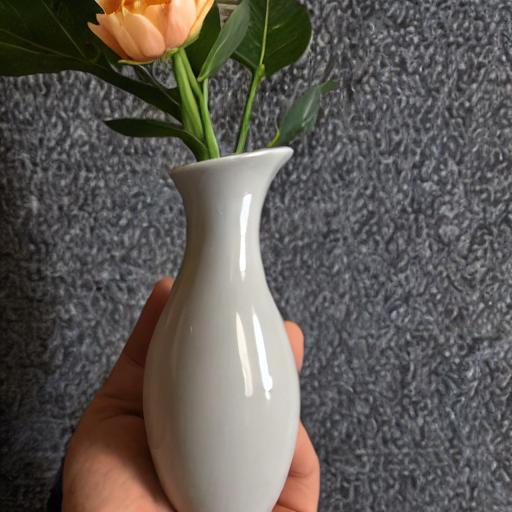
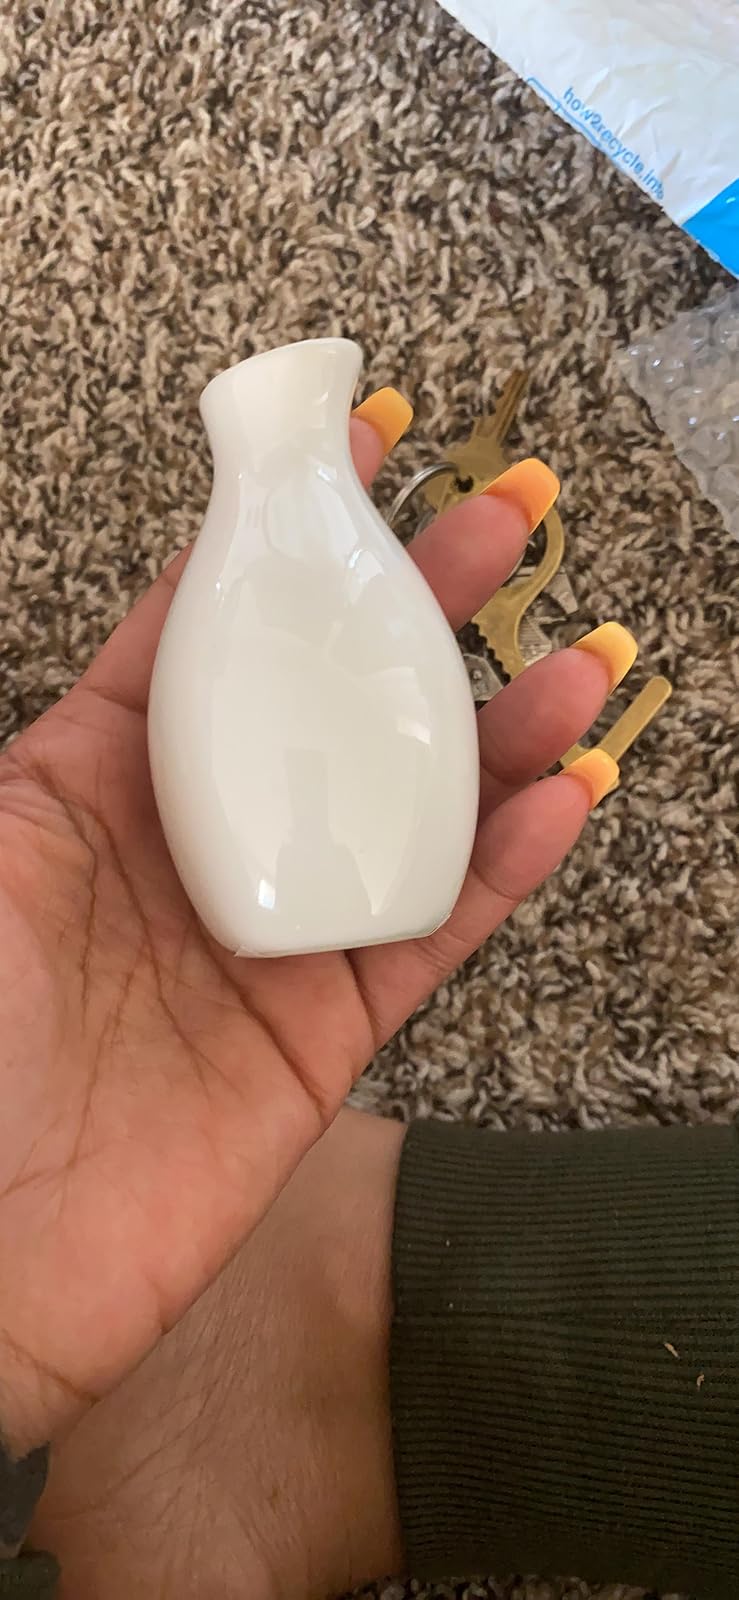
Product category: vase
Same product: no